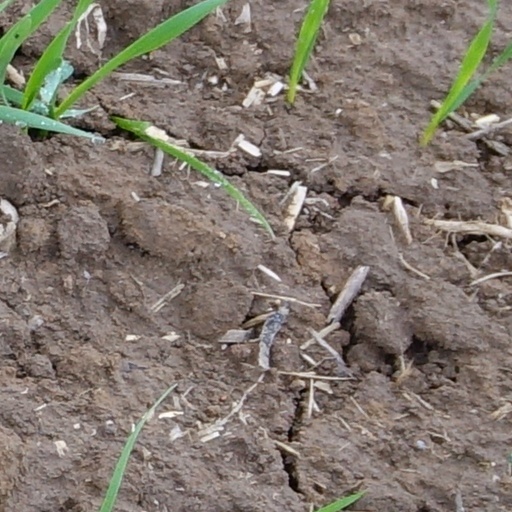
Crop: wheat